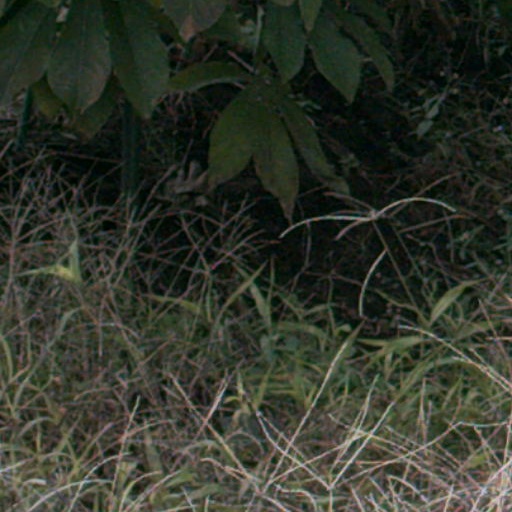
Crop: cassava